Stanislav Markelov

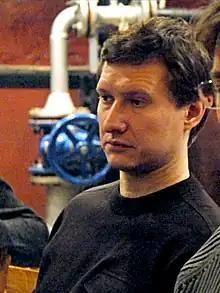
Markelov in 2007

Stanislav Yuryevich Markelov (20 May 1974 – 19 January 2009) was a Russian human rights lawyer. He participated in a number of publicized cases, including those of left-wing political activists and antifascists persecuted since the 1990s, as well as journalists and victims of police violence.